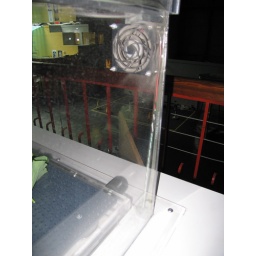
pump/fan in corner - tubes from water below in cabinet to top tray (where water drips down)